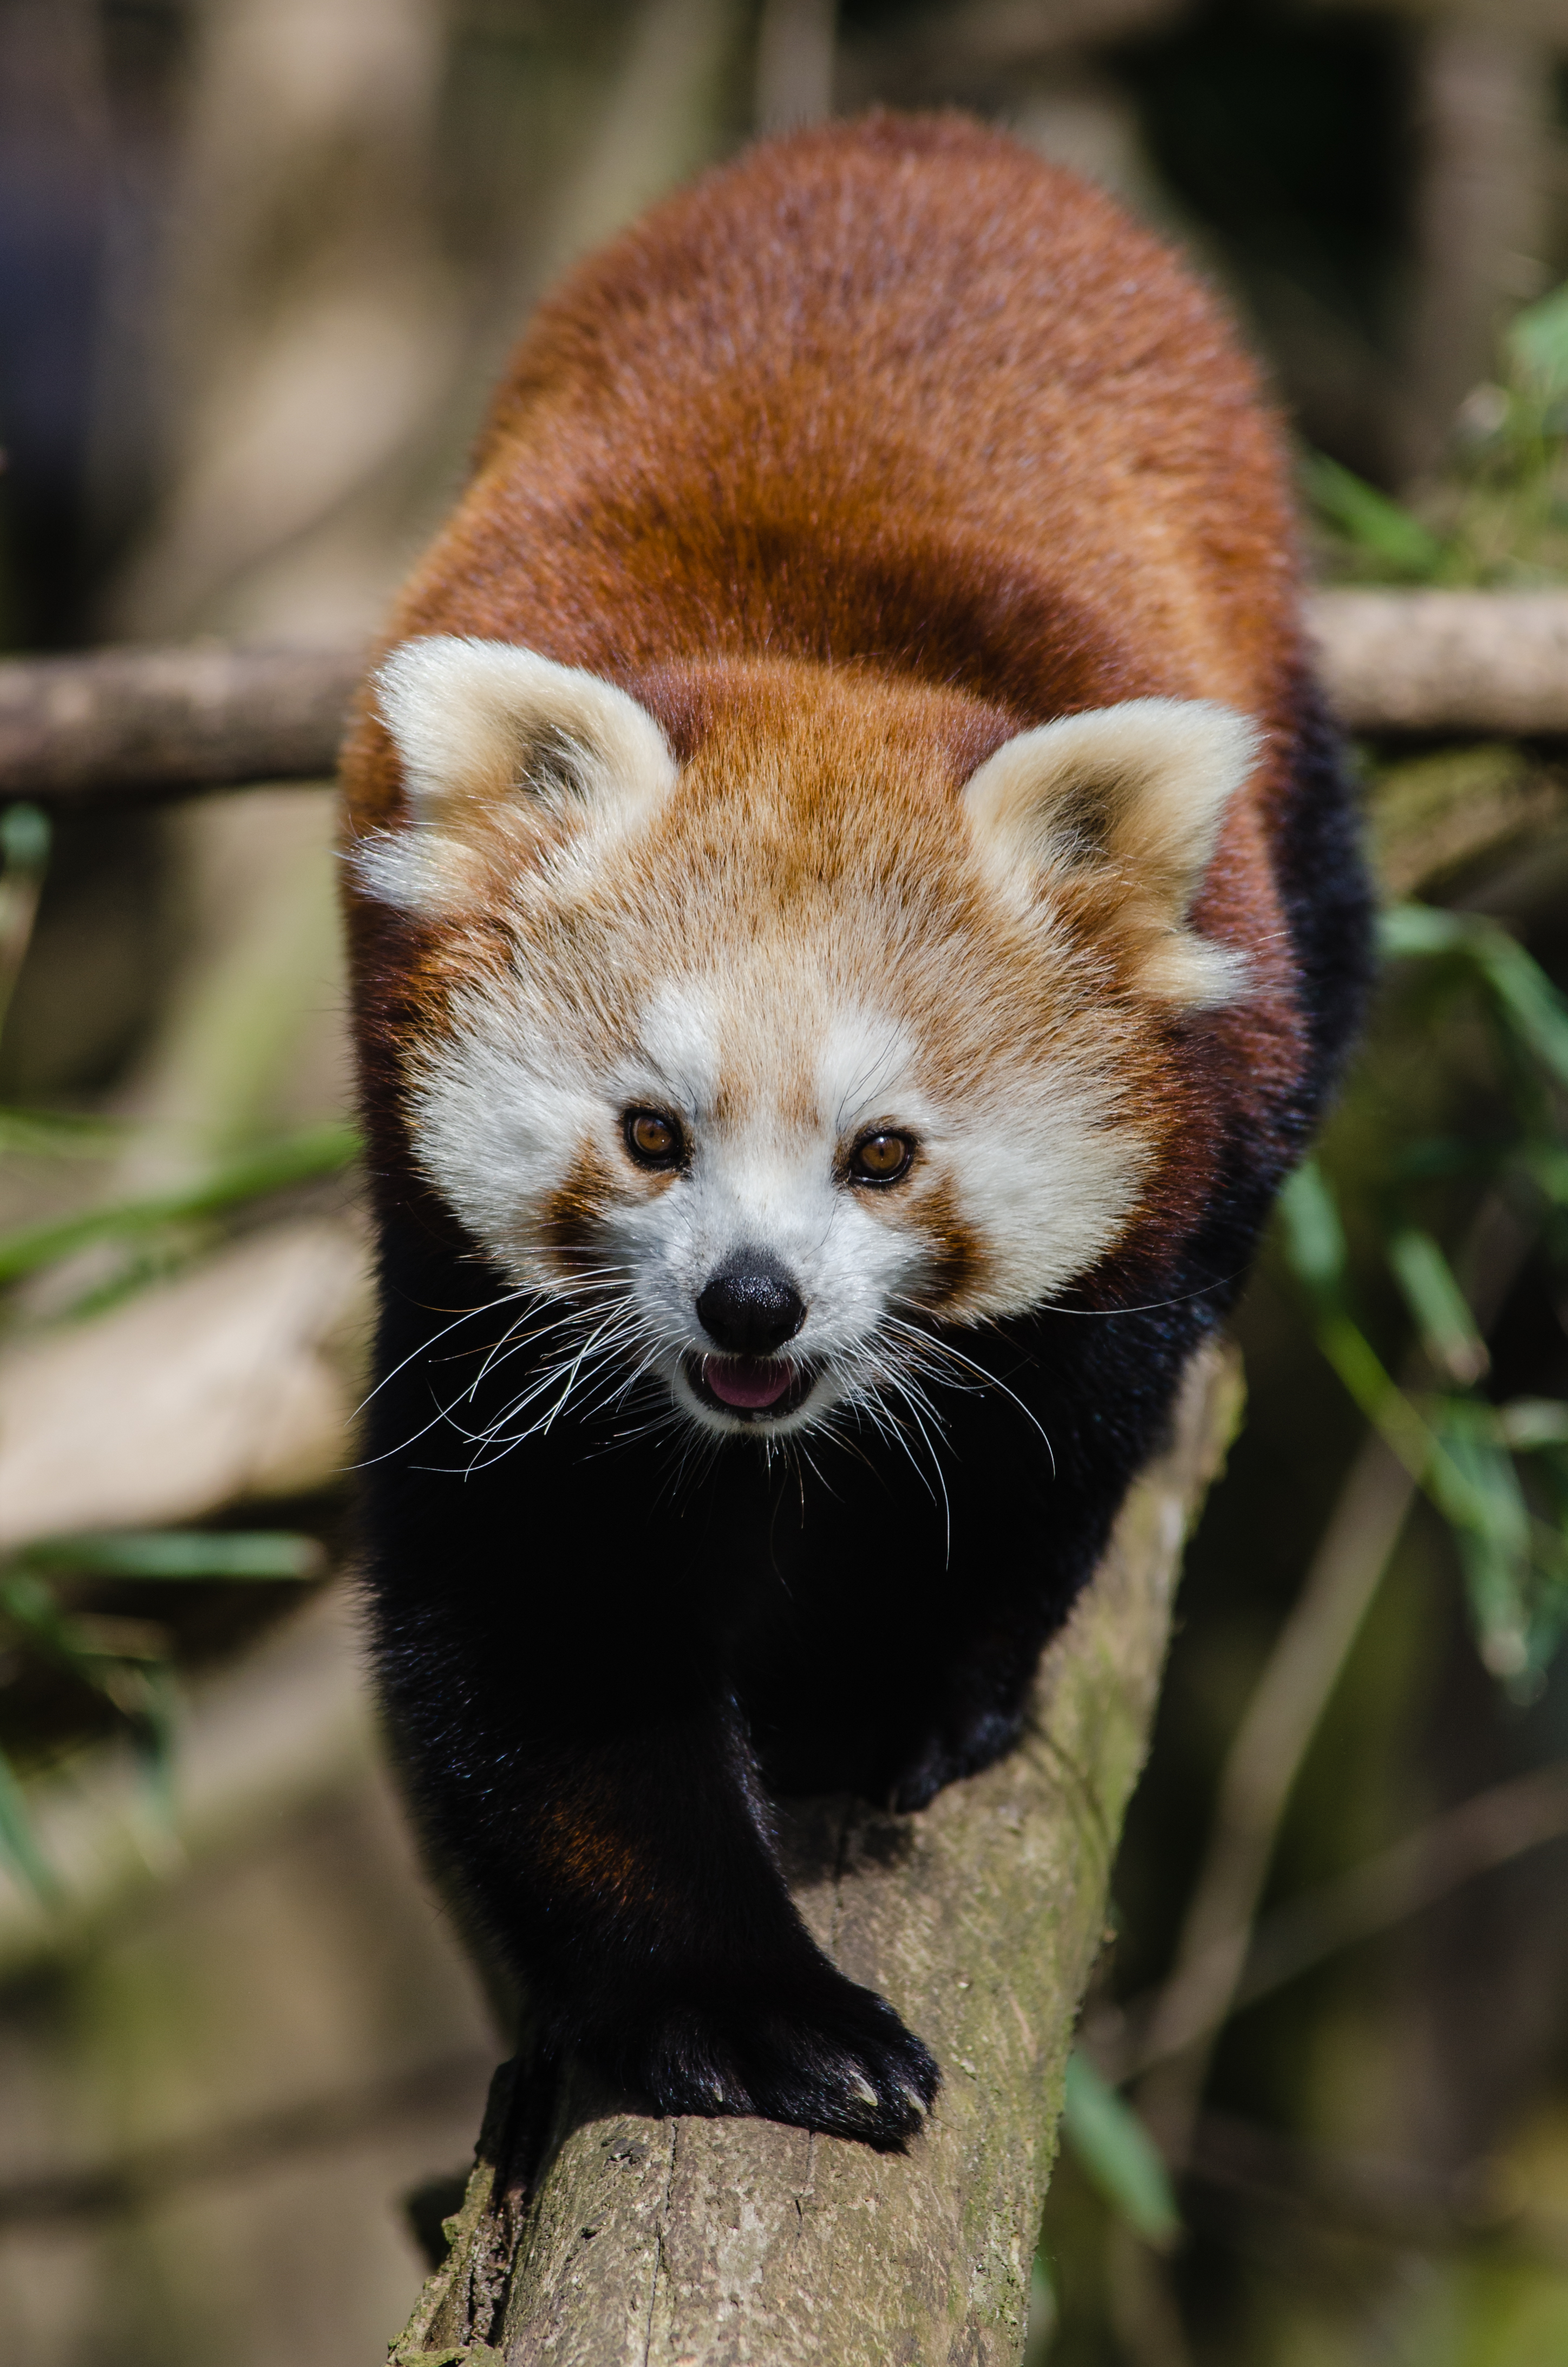
wildlife, mammal, fauna, red panda, panda, whiskers, vertebrate, roter, tierpark, marten, carnivoran, polecat